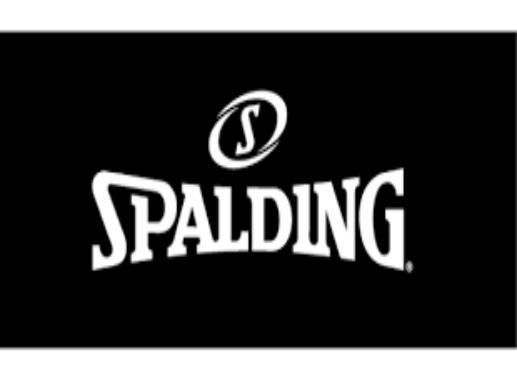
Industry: Sports